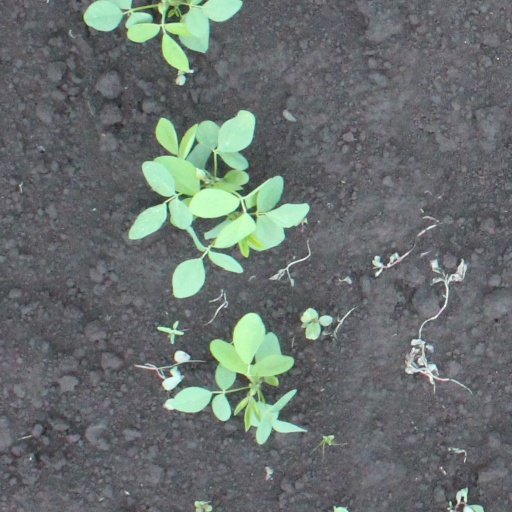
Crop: soybean